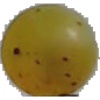
Label: white_grape